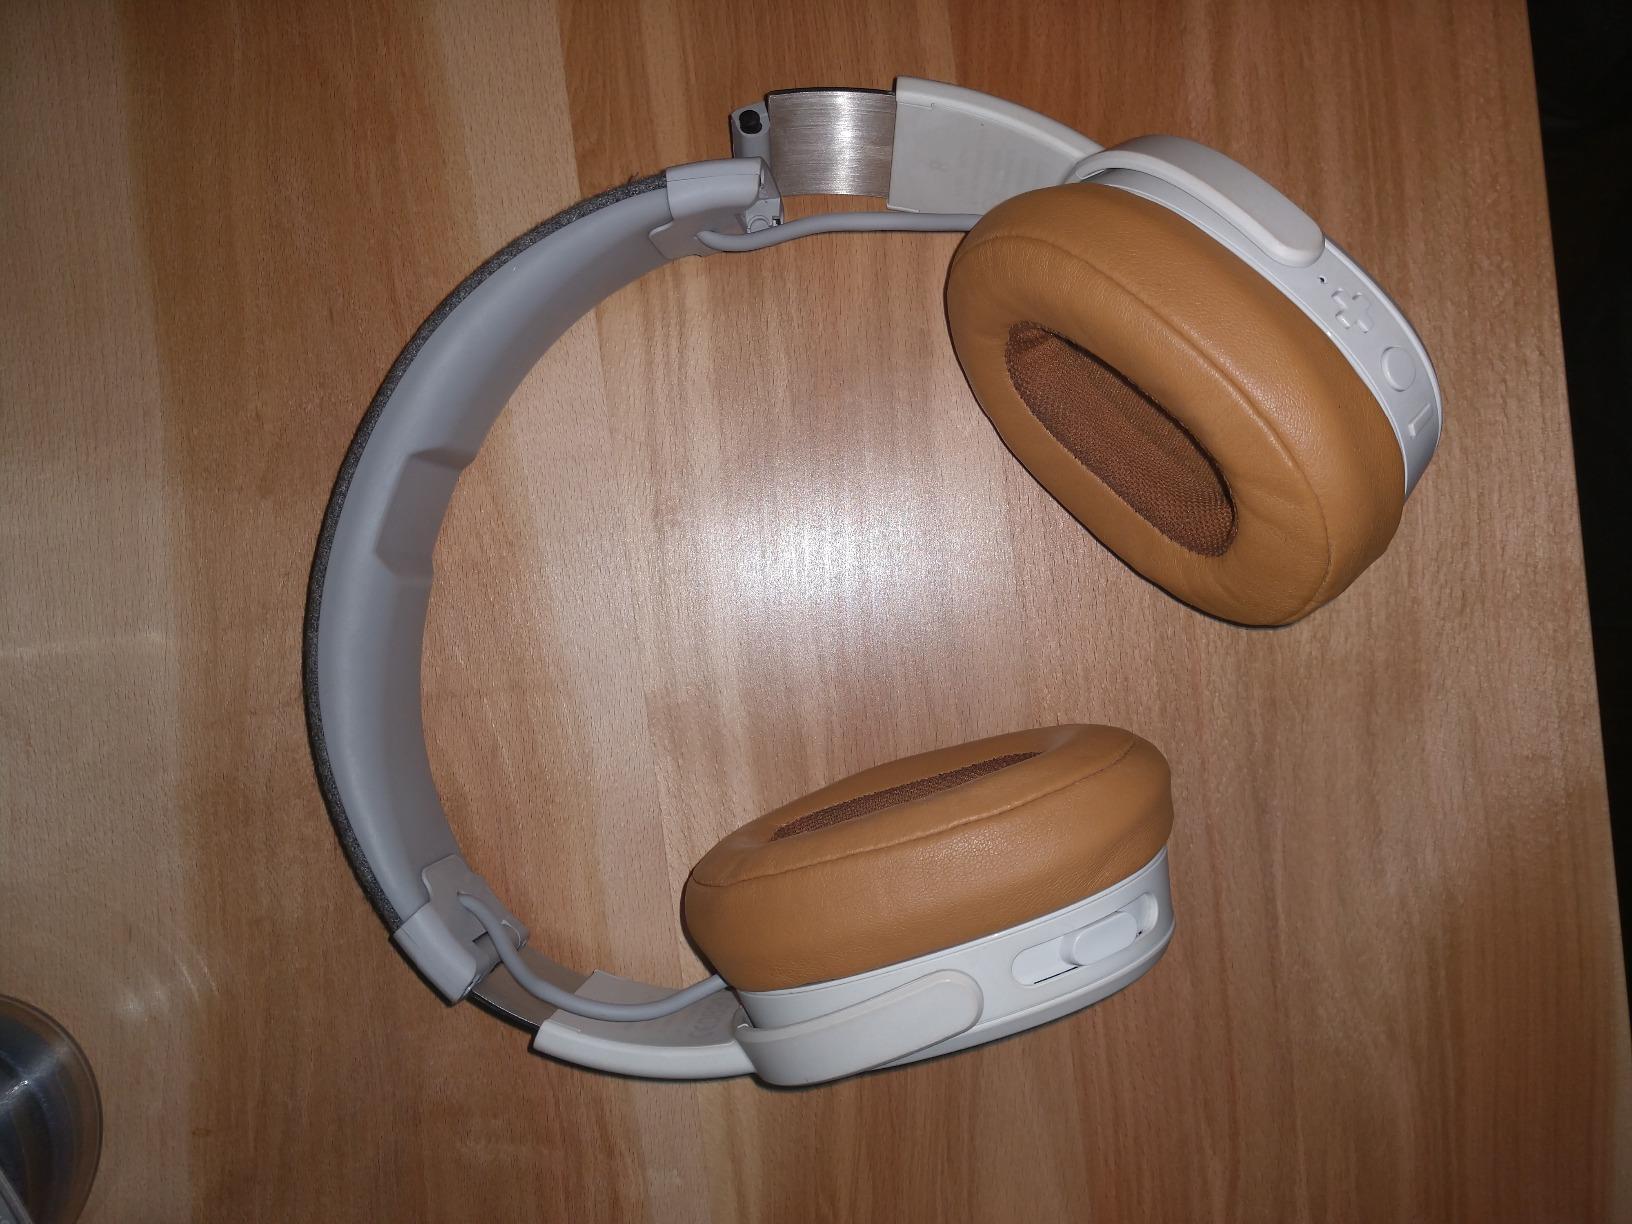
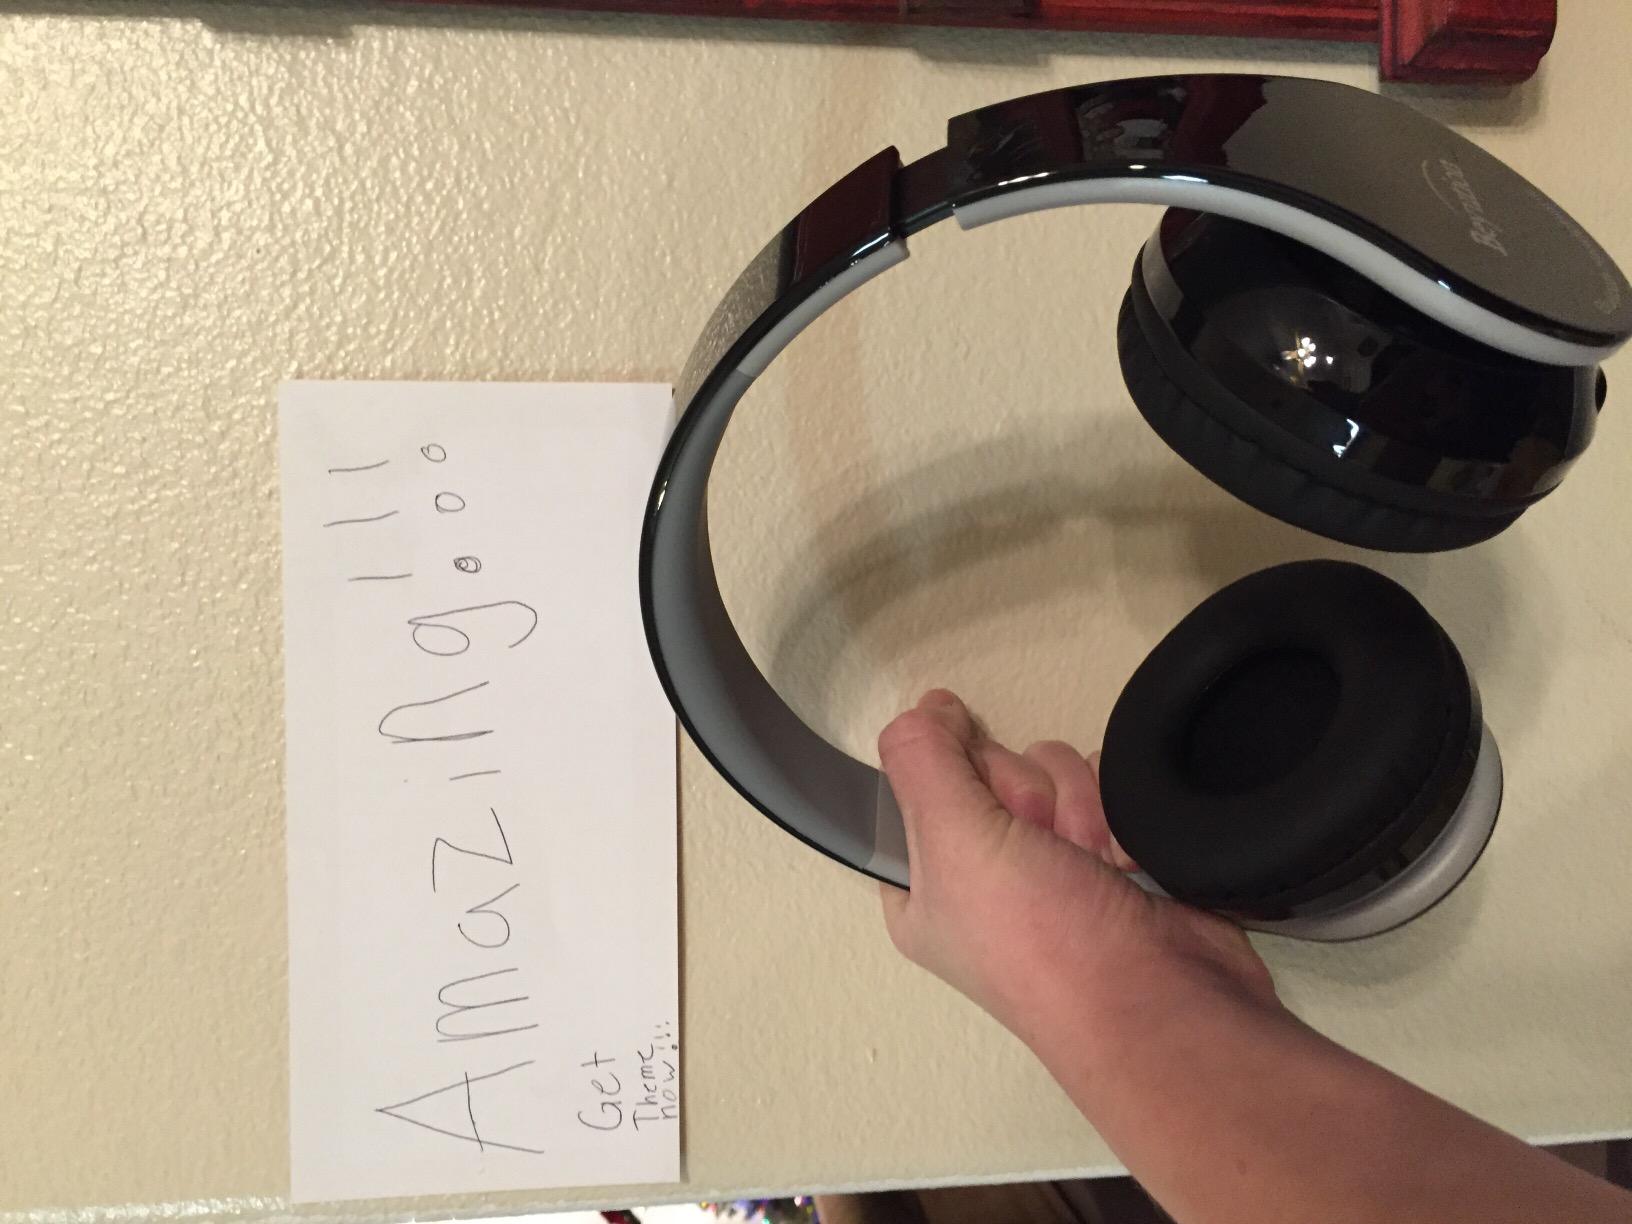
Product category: headphones
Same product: no